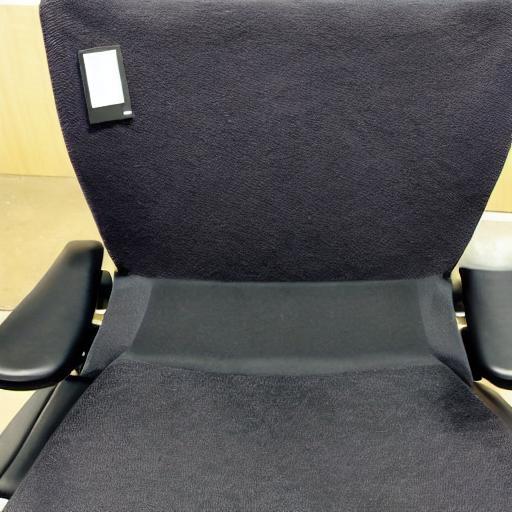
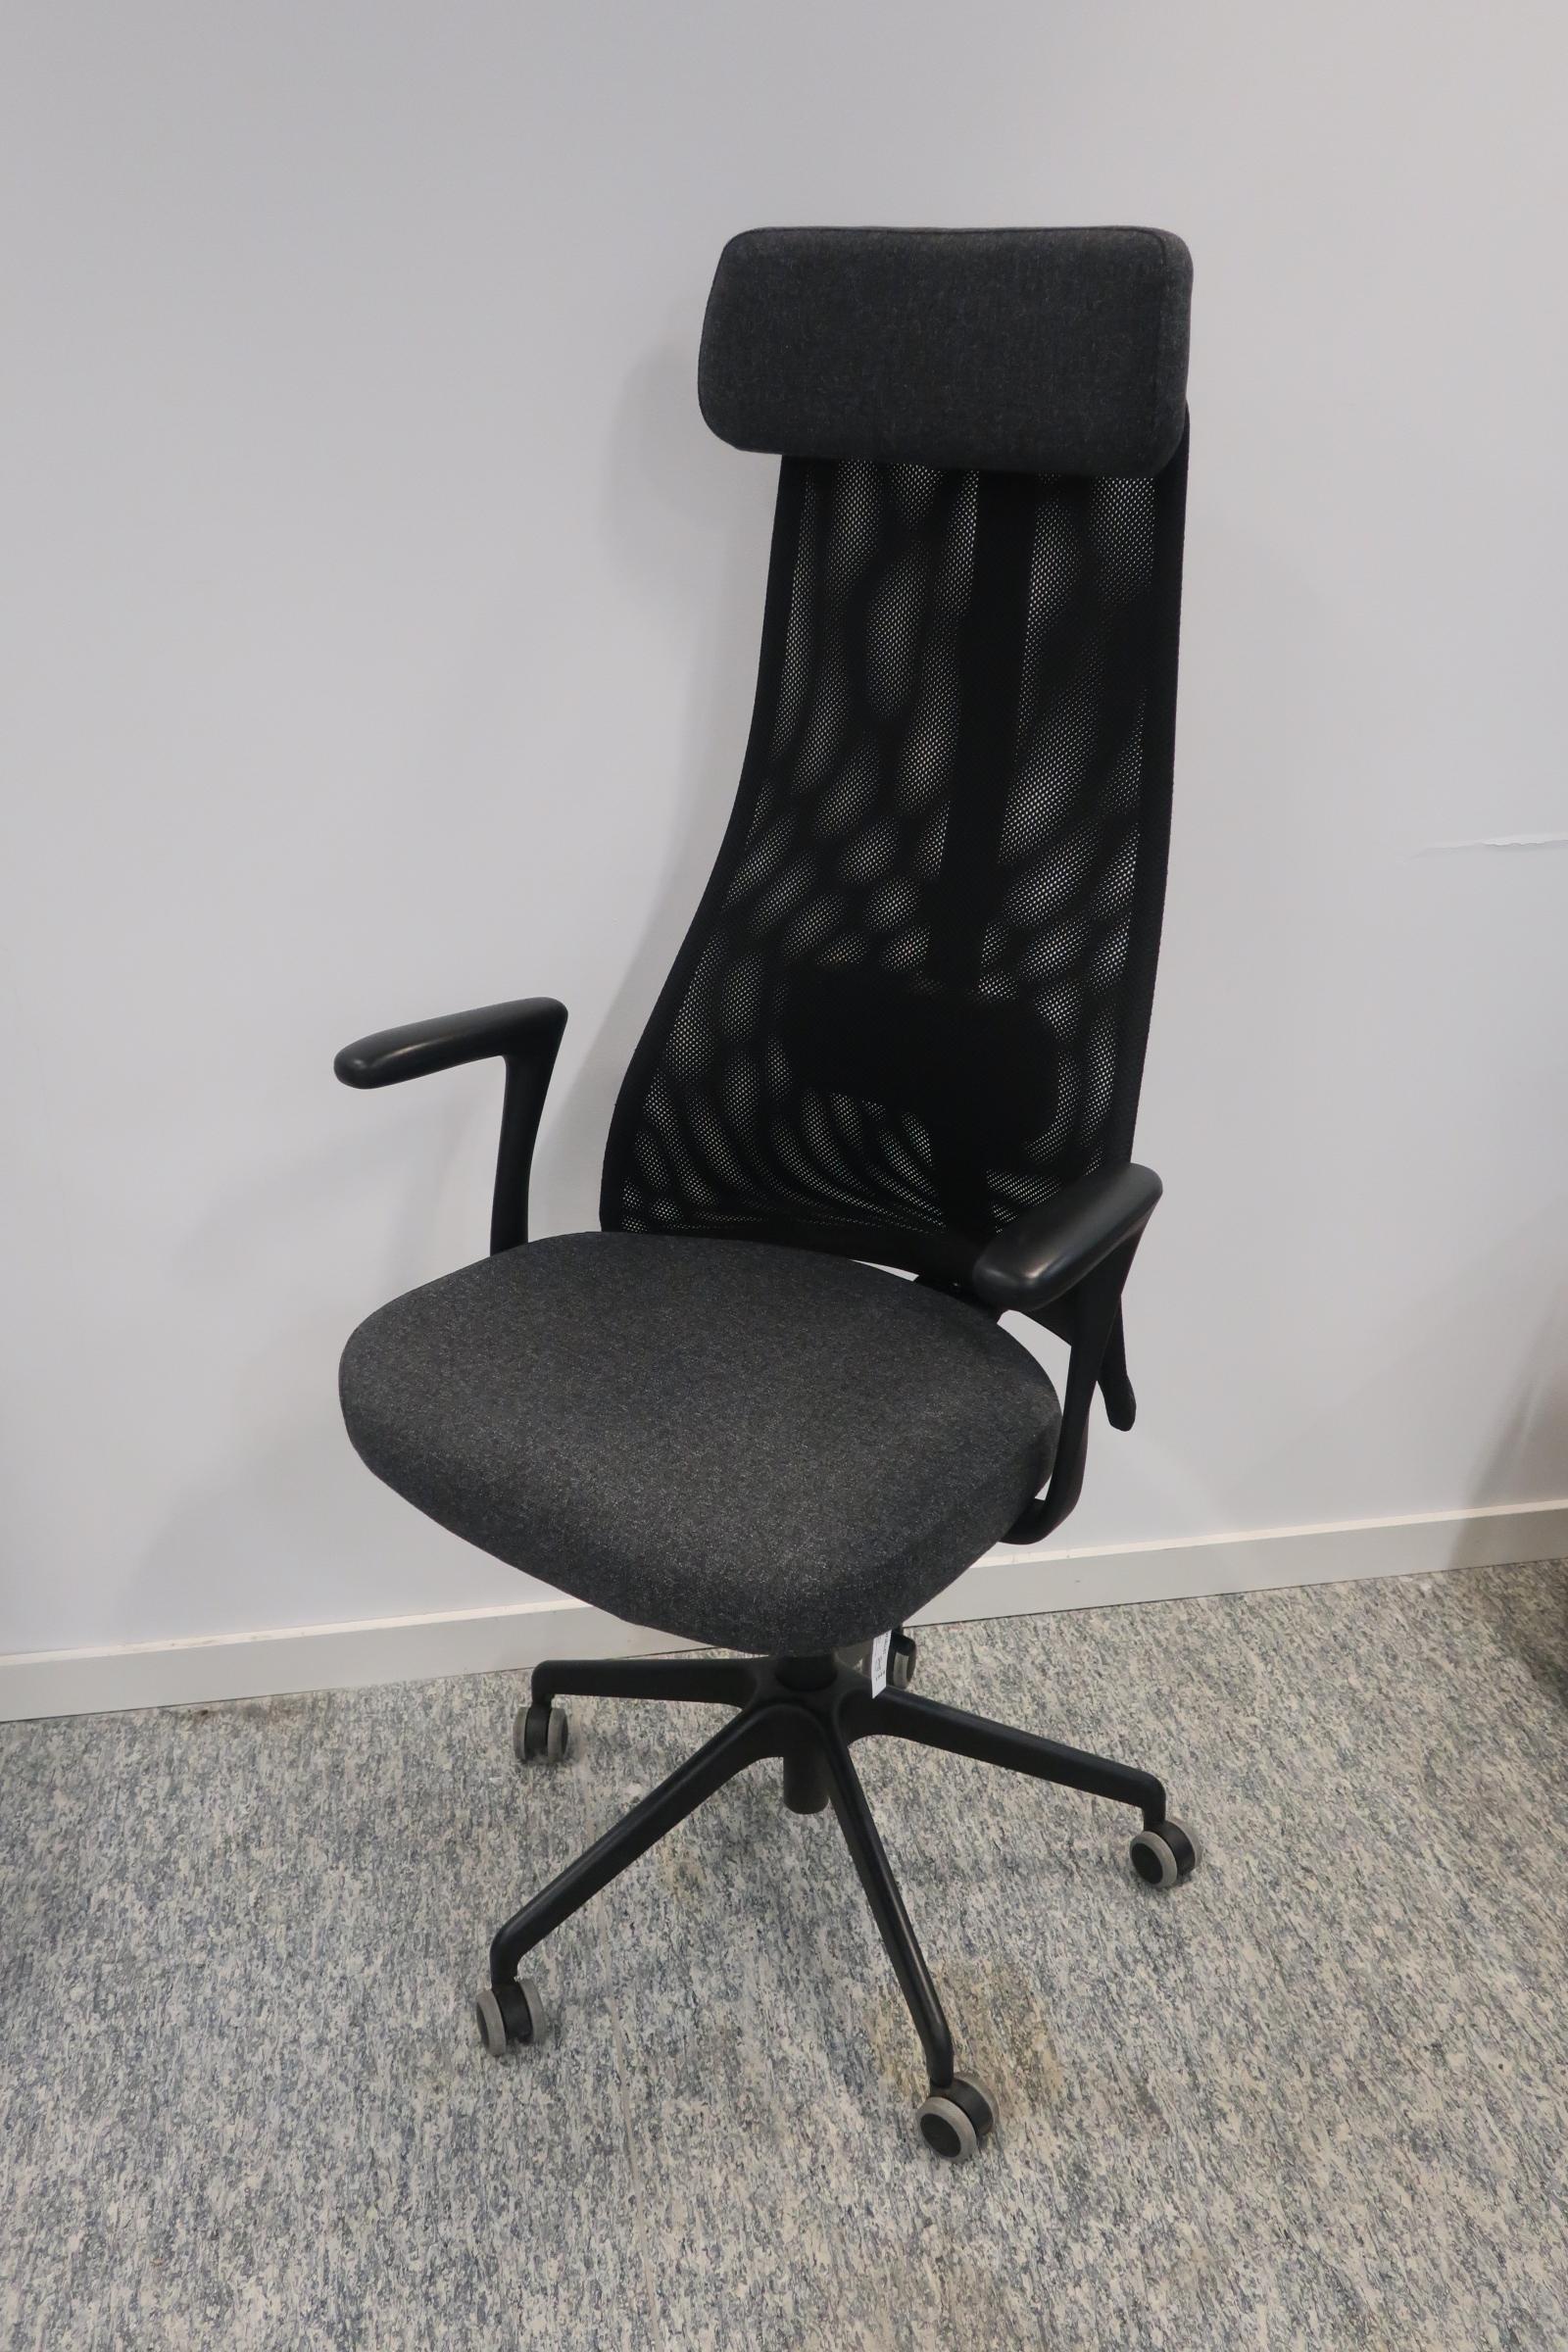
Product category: items_chair
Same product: no